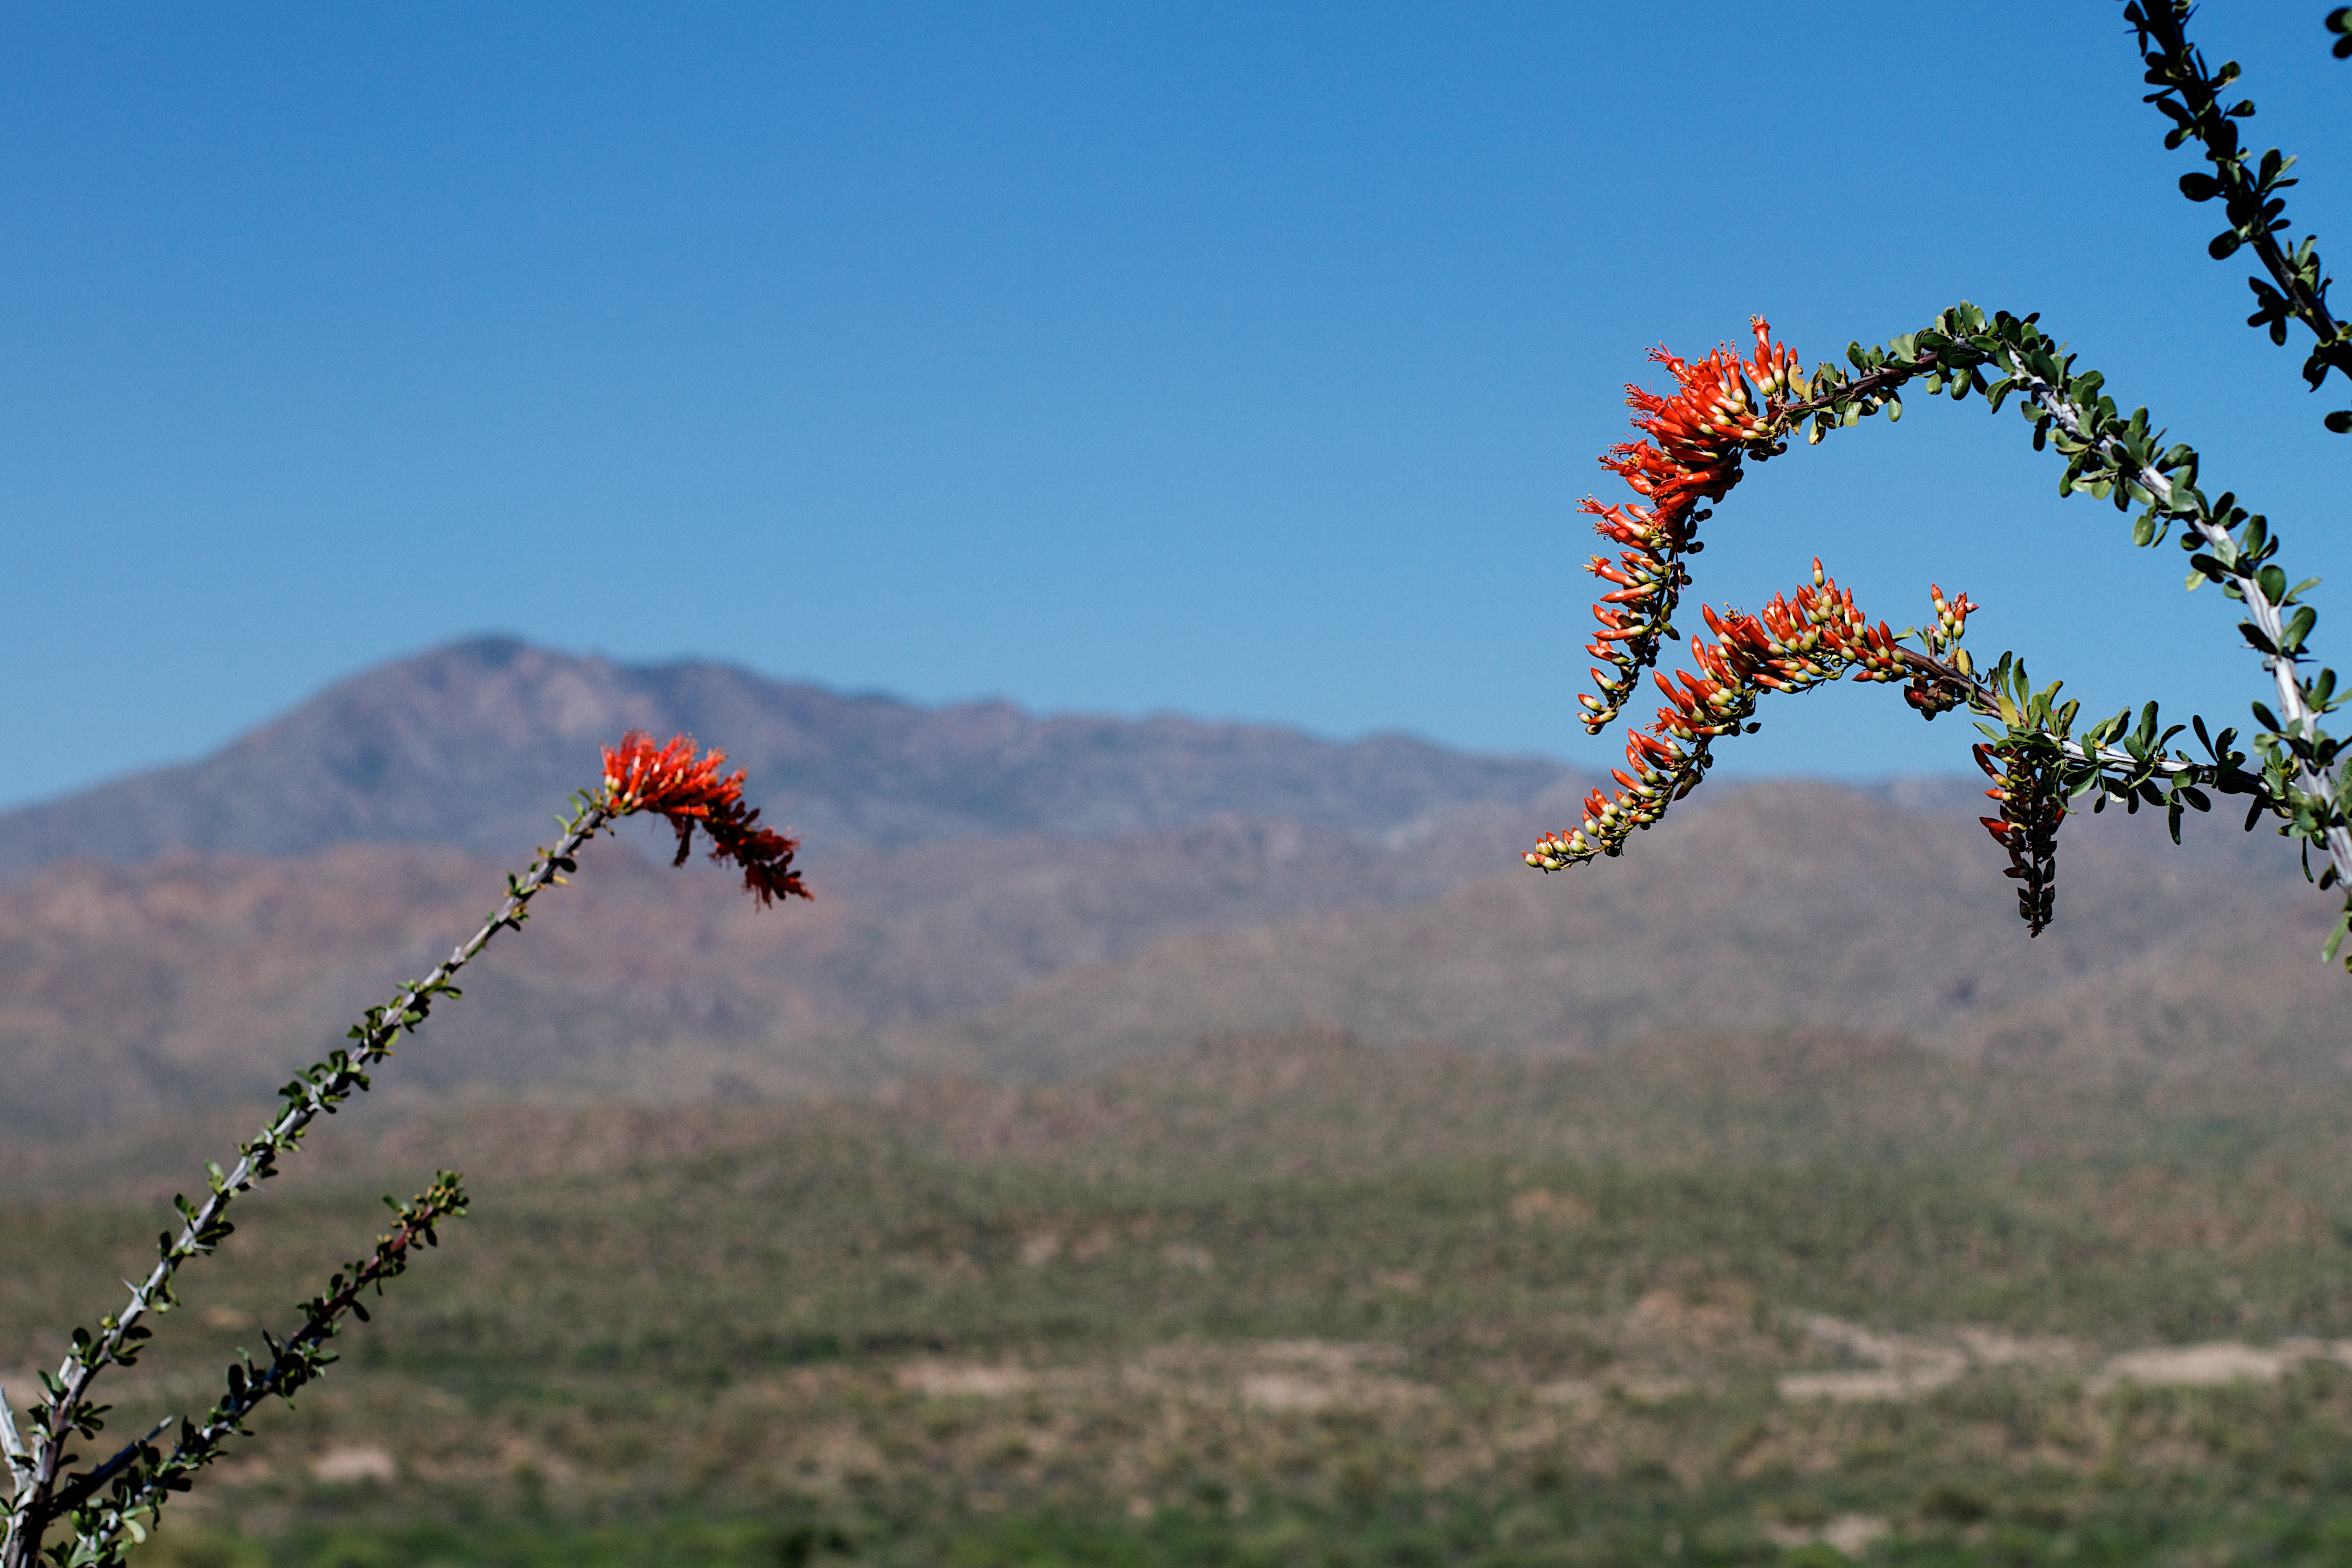
tree, nature, plant, sky, leaf, flower, adventure, wind, autumn, flora, habitat, ocotillo, natural environment